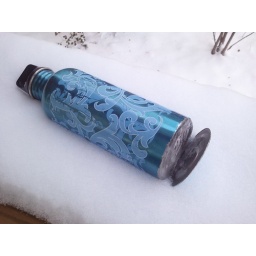
Don't leave your metal water bottle in the car.